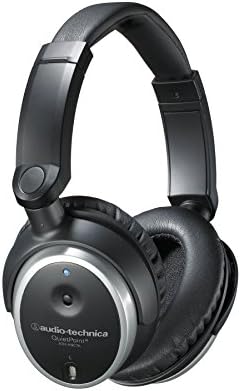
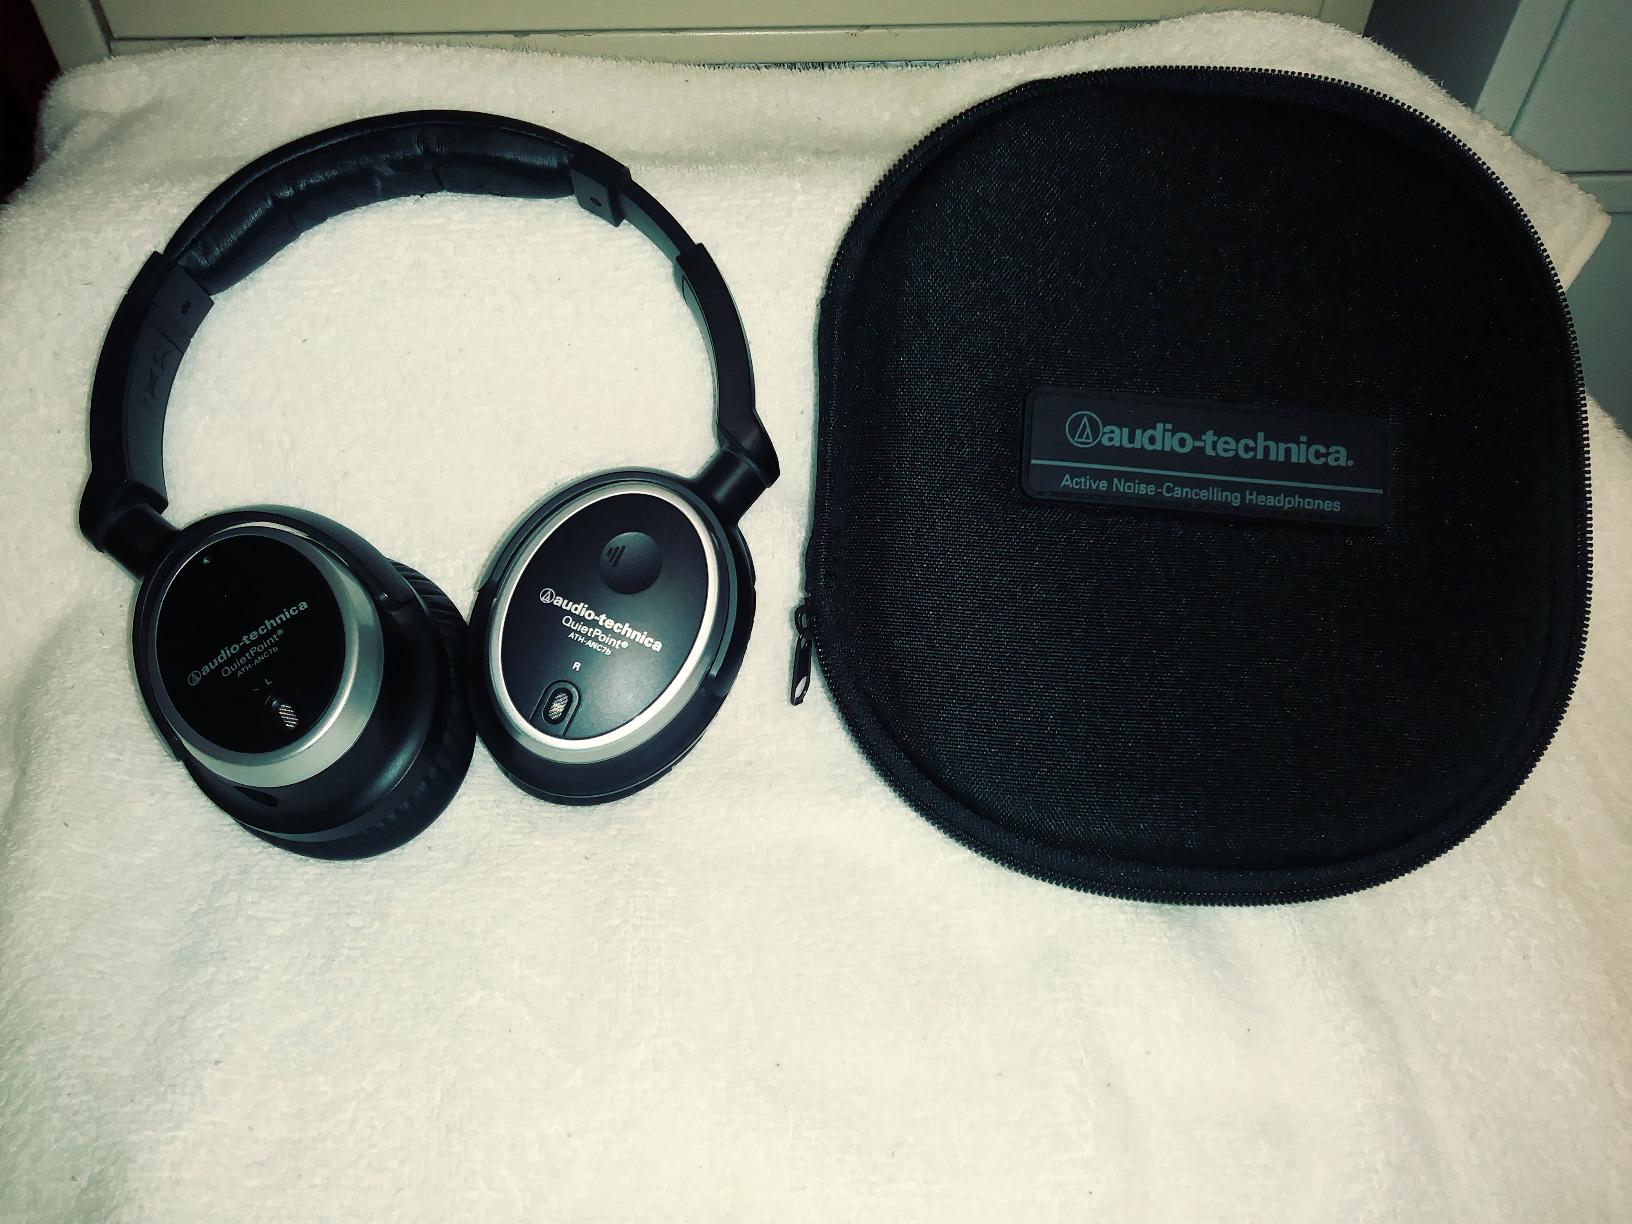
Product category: headphones
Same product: yes